Antonigade 9

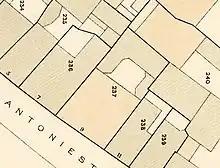
The property seen on a detail from one of Berggreen's block plans of Købmager Quarter, 1886-88

Antonigade 9 is a four-winged complex constructed in brick with four storeys above a walk-out basement. The three central bays of the seven bays wide facade form a slightly projecting median risalit. The facade is plasered and grey-painted on the ground floor and the exposed part of the basement, and white-painted on its upper part. The upper part of the median risalit is decorated with stucco festoons below the first-floor windows, medallions with garlands below the second-floor windows, and projecting rectangles with "nail reliefs" in the corners below the third-floor windows. The second-floor windows of the median risalit are accented with a heacy dentillated sill course. Its first-floor windows are accented with projecting sills. The lateral sections of the facade are decorated with tall, arched niches below the first floor windows, mimicking balustrades, and slightly depressed rectangles below the windows of the two upper floors.The cornice is supported by eight triglyphic corbels. The building's main entrance is located in the centre of the facade. The basement entrances are located in the two outer bays. The Mansard roof features three dormer windows towards the street.